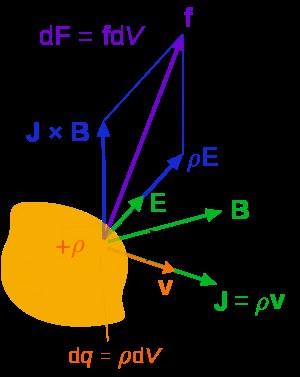
Le tenseur des contraintes de Maxwell est un tenseur de rang 2 utilisé en électromagnétisme classique pour exprimer dans le cas général les forces électromagnétiques. Dans la situation physique la plus simple, constituée d'une charge ponctuelle se déplaçant librement dans un champ magnétique uniforme, on peut calculer aisément la force exercée sur la particule en utilisant la loi de la force de Lorentz. Dans le cas le plus général, où le système est caractérisé par une distribution volumique de charge, une densité volumique de courant, un champ électrique et un champ magnétique, on peut exprimer une densité volumique de force de Lorentz. En utilisant les équations de Maxwell, on montre qu'on peut éliminer la densité de courant, et ainsi réécrire cette densité volumique de force uniquement en fonction des champs électrique et magnétique. Cette nouvelle expression permet alors de définir le tenseur des contraintes de Maxwell, ce que nous allons voir ci-dessous.